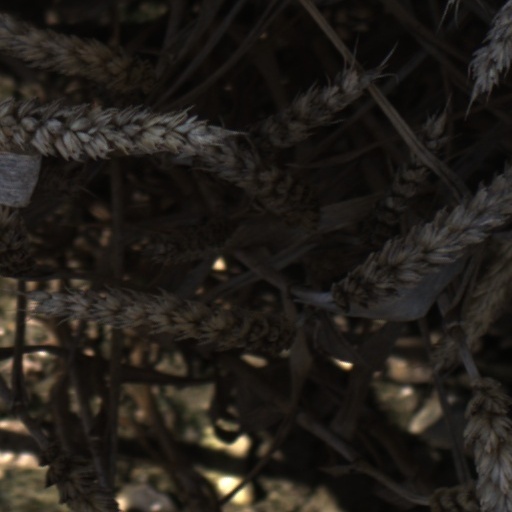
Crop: wheat